China women's national ice hockey team

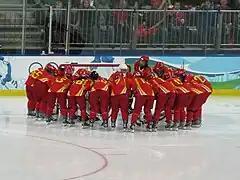
The Chinese women's ice hockey team huddles before their game against Russia at the 2010 Winter Olympics.

The roster for the Group A tournament of the 2025 IIHF Women's World Championship Division I.